Das Spitzentuch der Königin

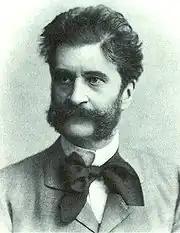
Johann Strauss II

It was first performed on 1 October 1880 in Vienna at the Theater an der Wien under the composer's direction by Therese Braunecker-Schäfer, Alexander Girardi, Eugenie Erdösy, Karoline Tellheim, Hermine Meyerhoff, Felix Schweighofer and Ferdinand Schütz. The piece was adapted for Broadway in 1882, with some additional songs by Solomon and Stephens, and (once the new Casino Theatre solved its mechanical problems) ran successfully for 130 performances.